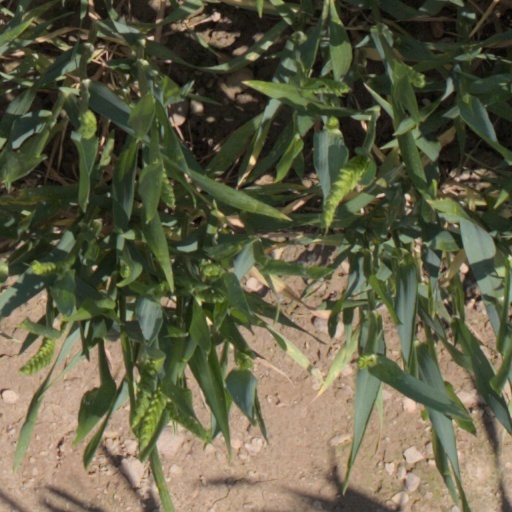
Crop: wheat